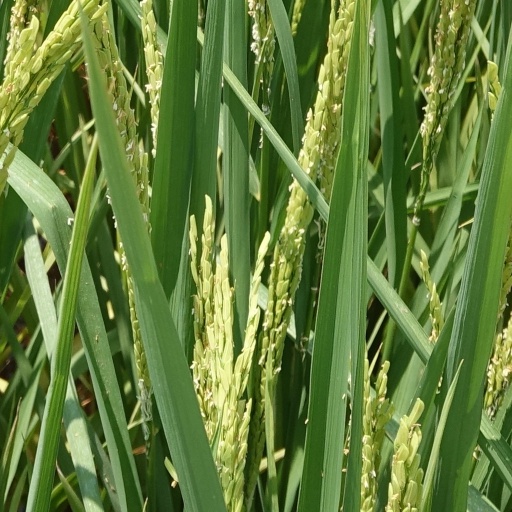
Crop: rice